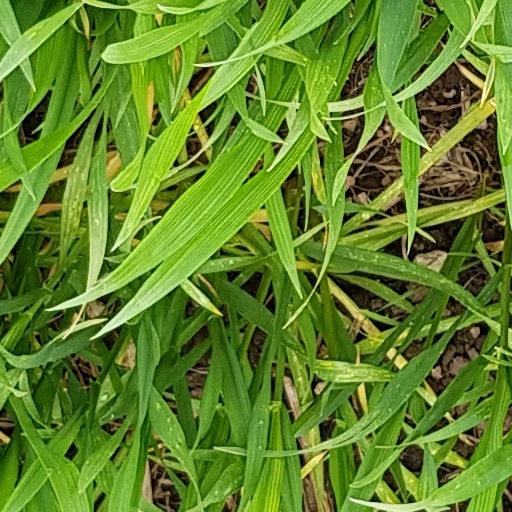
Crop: wheat